2022 Tamil Nadu local elections

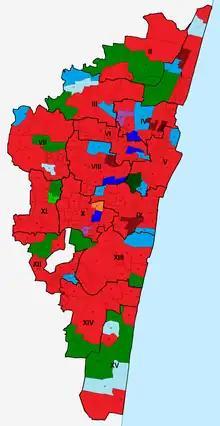
Map of Chennai Showing Corporation wards and winning parties

The seats of the Mayor, Deputy Mayor and the Greater Chennai Corporation Council had been vacant since 2016. The Greater Chennai Corporation went to polling on 19 February 2022, to elect 200 councillors to represent the city's 200 wards; the councillors choose one amongst themselves as the Mayor of Chennai, a historically significant, coveted office. The Government of Tamil Nadu had announced that the Mayor's seat has been reserved for a Scheduled Caste woman this time. The election results were announced on 22 February 2022 by the Tamil Nadu State Election Commission. The Dravida Munnetra Kazhagam (DMK) won 153 out of the total 200 wards in Chennai, with the other parties in its Secular Progressive Alliance winning 25 more seats—13 for Indian National Congress, four for Communist Party of India – Marxist (CPI-M), four for Viduthalai Chiruthaigal Katchi (VCK), two for Marumalarchi Dravida Munnetra Kazhagam (MDMK), one each for Communist Party of India (CPI) and Indian Union Muslim League (IUML). The All India Anna Dravida Munnetra Kazhagam (AIADMK) won 15 seats. The Bharatiya Janata Party (BJP), the ruling party of the Union Government of India, won one seat. The Amma Makkal Munnettra Kazagam (AMMK) also won a seat. Aside parties, five independent candidates won in their respective wards. The councillors formally elected the Mayor and the Deputy Mayor on 4 March 2022. Having secured an absolute majority, the DMK's mayoral candidate Priya Rajan became the 46th Mayor of Chennai, unopposed. She is the youngest mayor in Chennai's history (aged 28), and the first Dalit woman to hold the office.